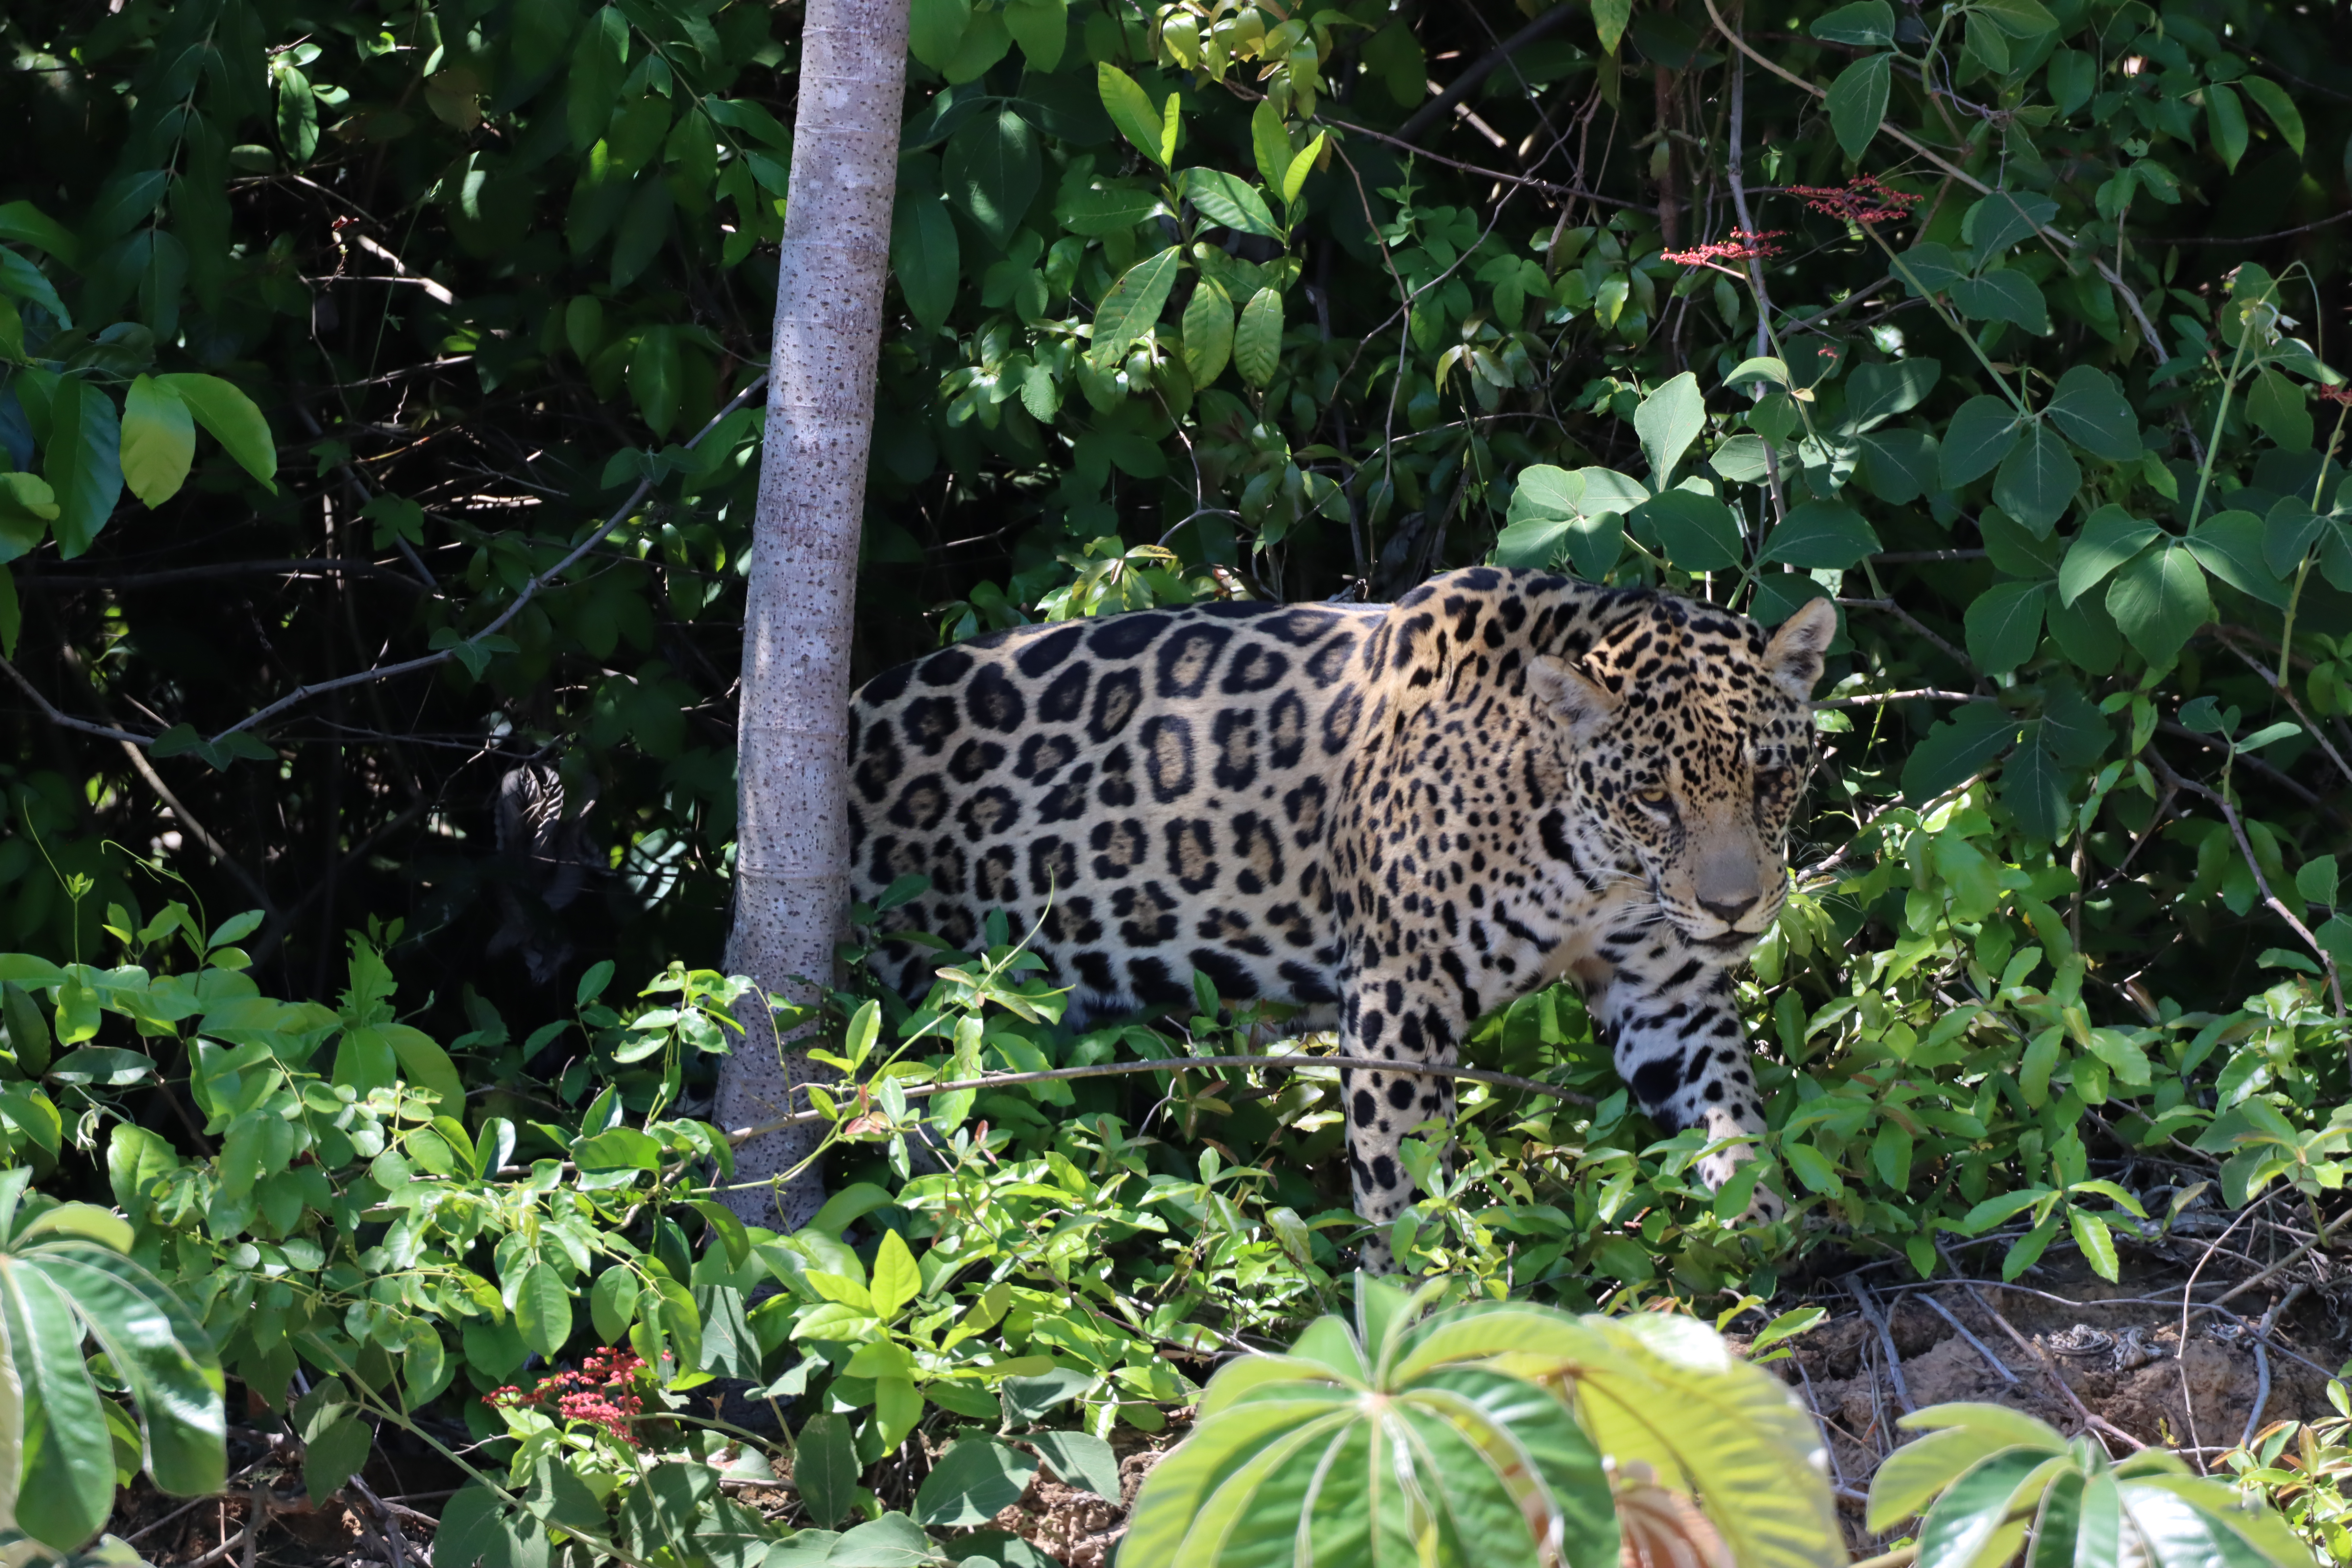
Jaguar: Lua